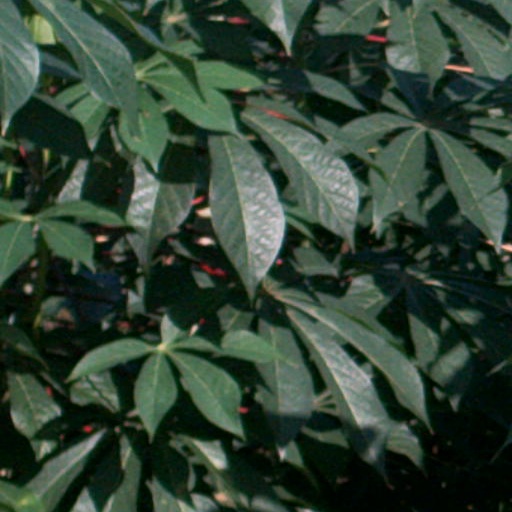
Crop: cassava